Maquanying station

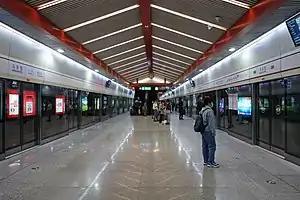
Westbound platform

Maquanying Station is a station on Line 15 of the Beijing Subway.